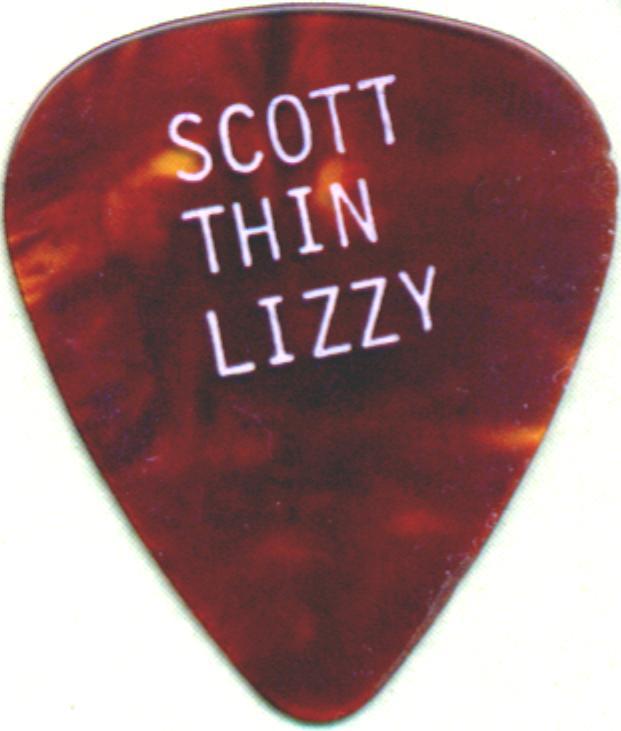
Label: not_food